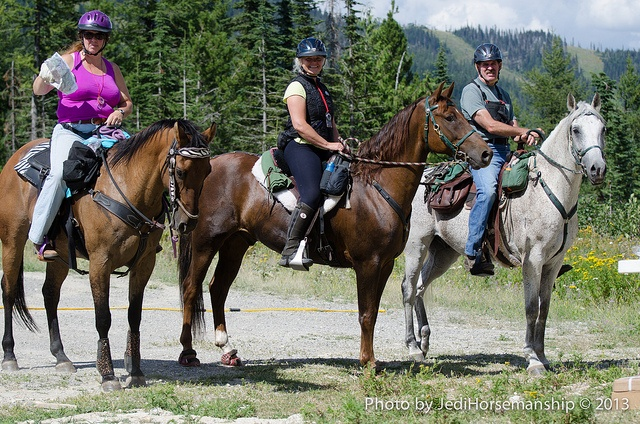
Three people riding horses next to a forest.
three people riding horses with trees in the background
two women and a man are riding some horses
three people sitting on three horses next to each other in a line.
Two women and a man are riding horses.